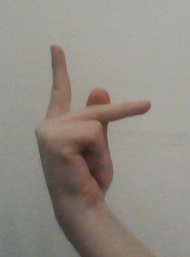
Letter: dha